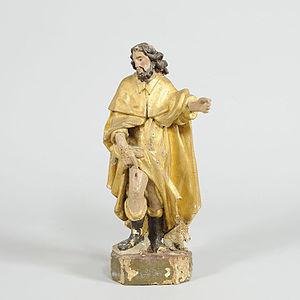
Saint Roch, Rochus en latin et Sant Ròc en occitan, est un pèlerin et thaumaturge français, honoré le 16 août. Il est le saint patron des pèlerins et de nombreuses confréries ou corporations : chirurgiens, dermatologues, apothicaires, paveurs de rues, fourreurs, pelletiers, fripiers, cardeurs, et aussi le protecteur des animaux. Son culte, né d'abord en France et en Italie, est devenu très populaire et s'est répandu dans le monde entier.